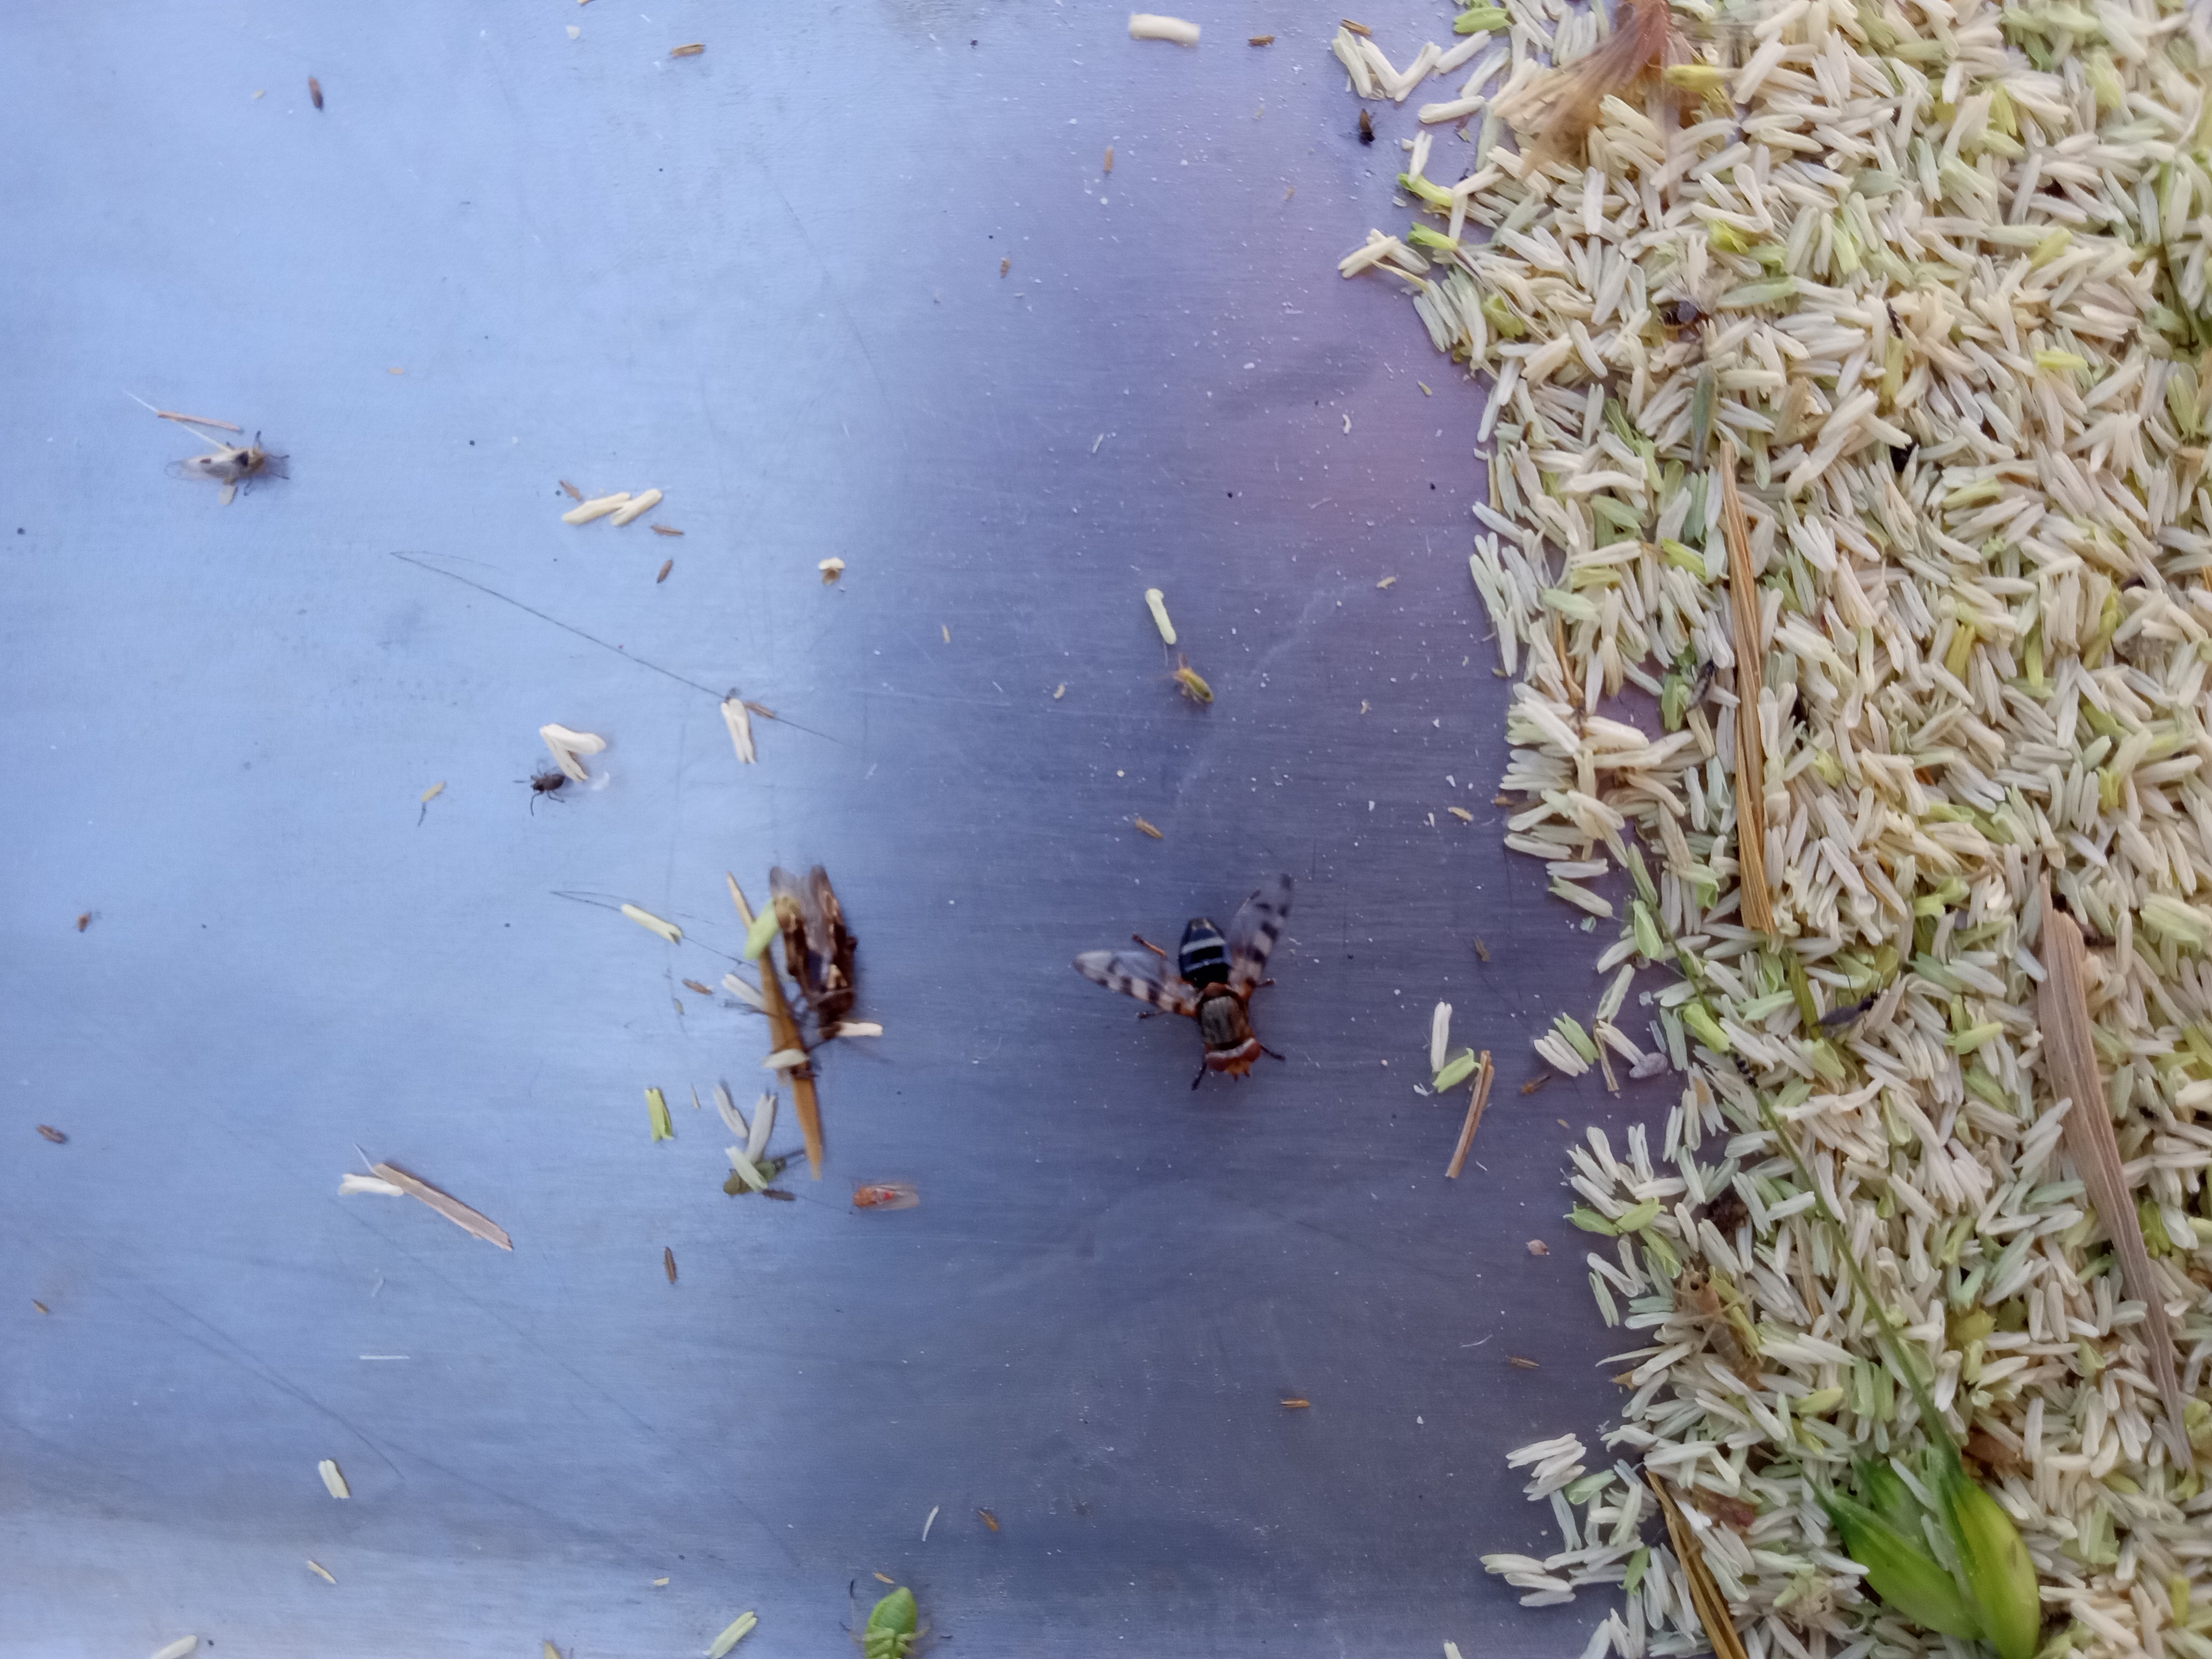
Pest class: occasional_pest